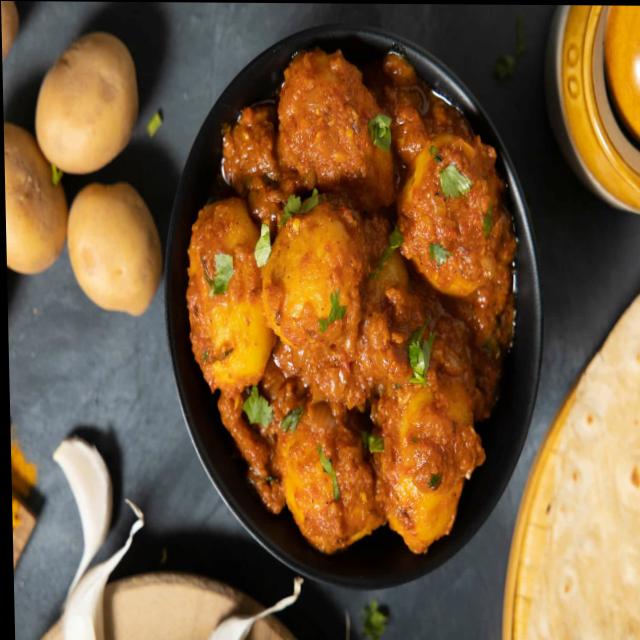
Dish: dum_aloo